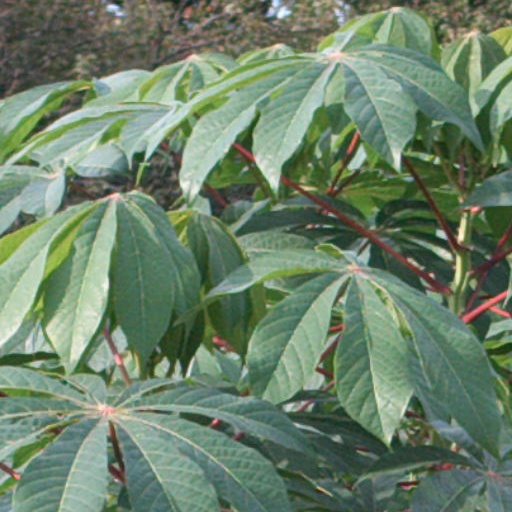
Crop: cassava